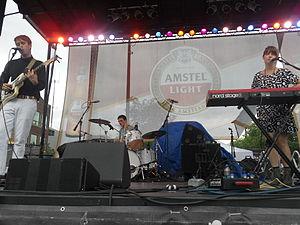
Kisses est un groupe américain, originaire de Los Angeles, Californie, formé en 2010, composé du duo Jesse Kivel et Zinzi Edmundson, qui fabrique une musique mélangeant synthpop, pop et musique électronique. Leur premier album, The Heart Of The Nightlife, sort en 2010. Il est suivi par Kid In LA, en 2013.